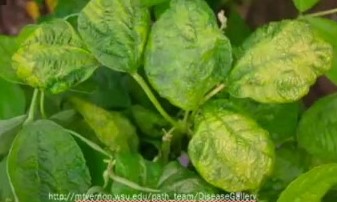
Plant: Bean
Disease: bean mosaic virus